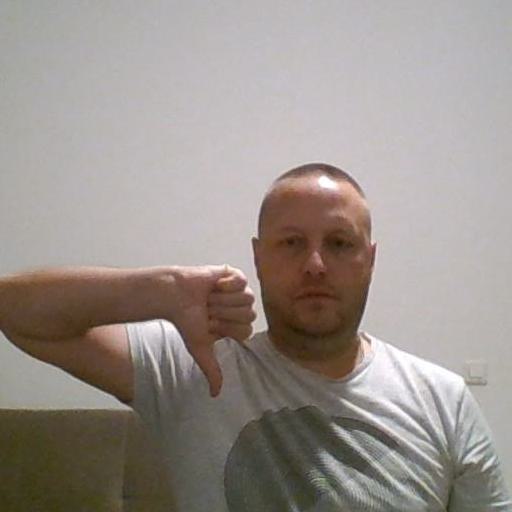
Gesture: dislike